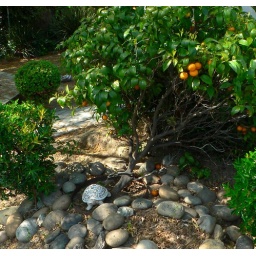
Mandarin Orange tree fell over under the weight of all the new fruit